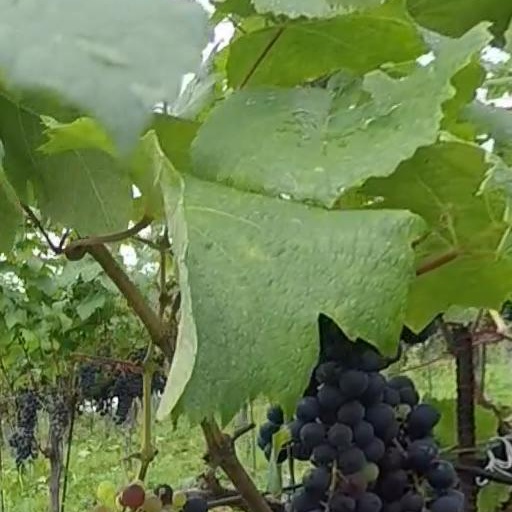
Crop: grape